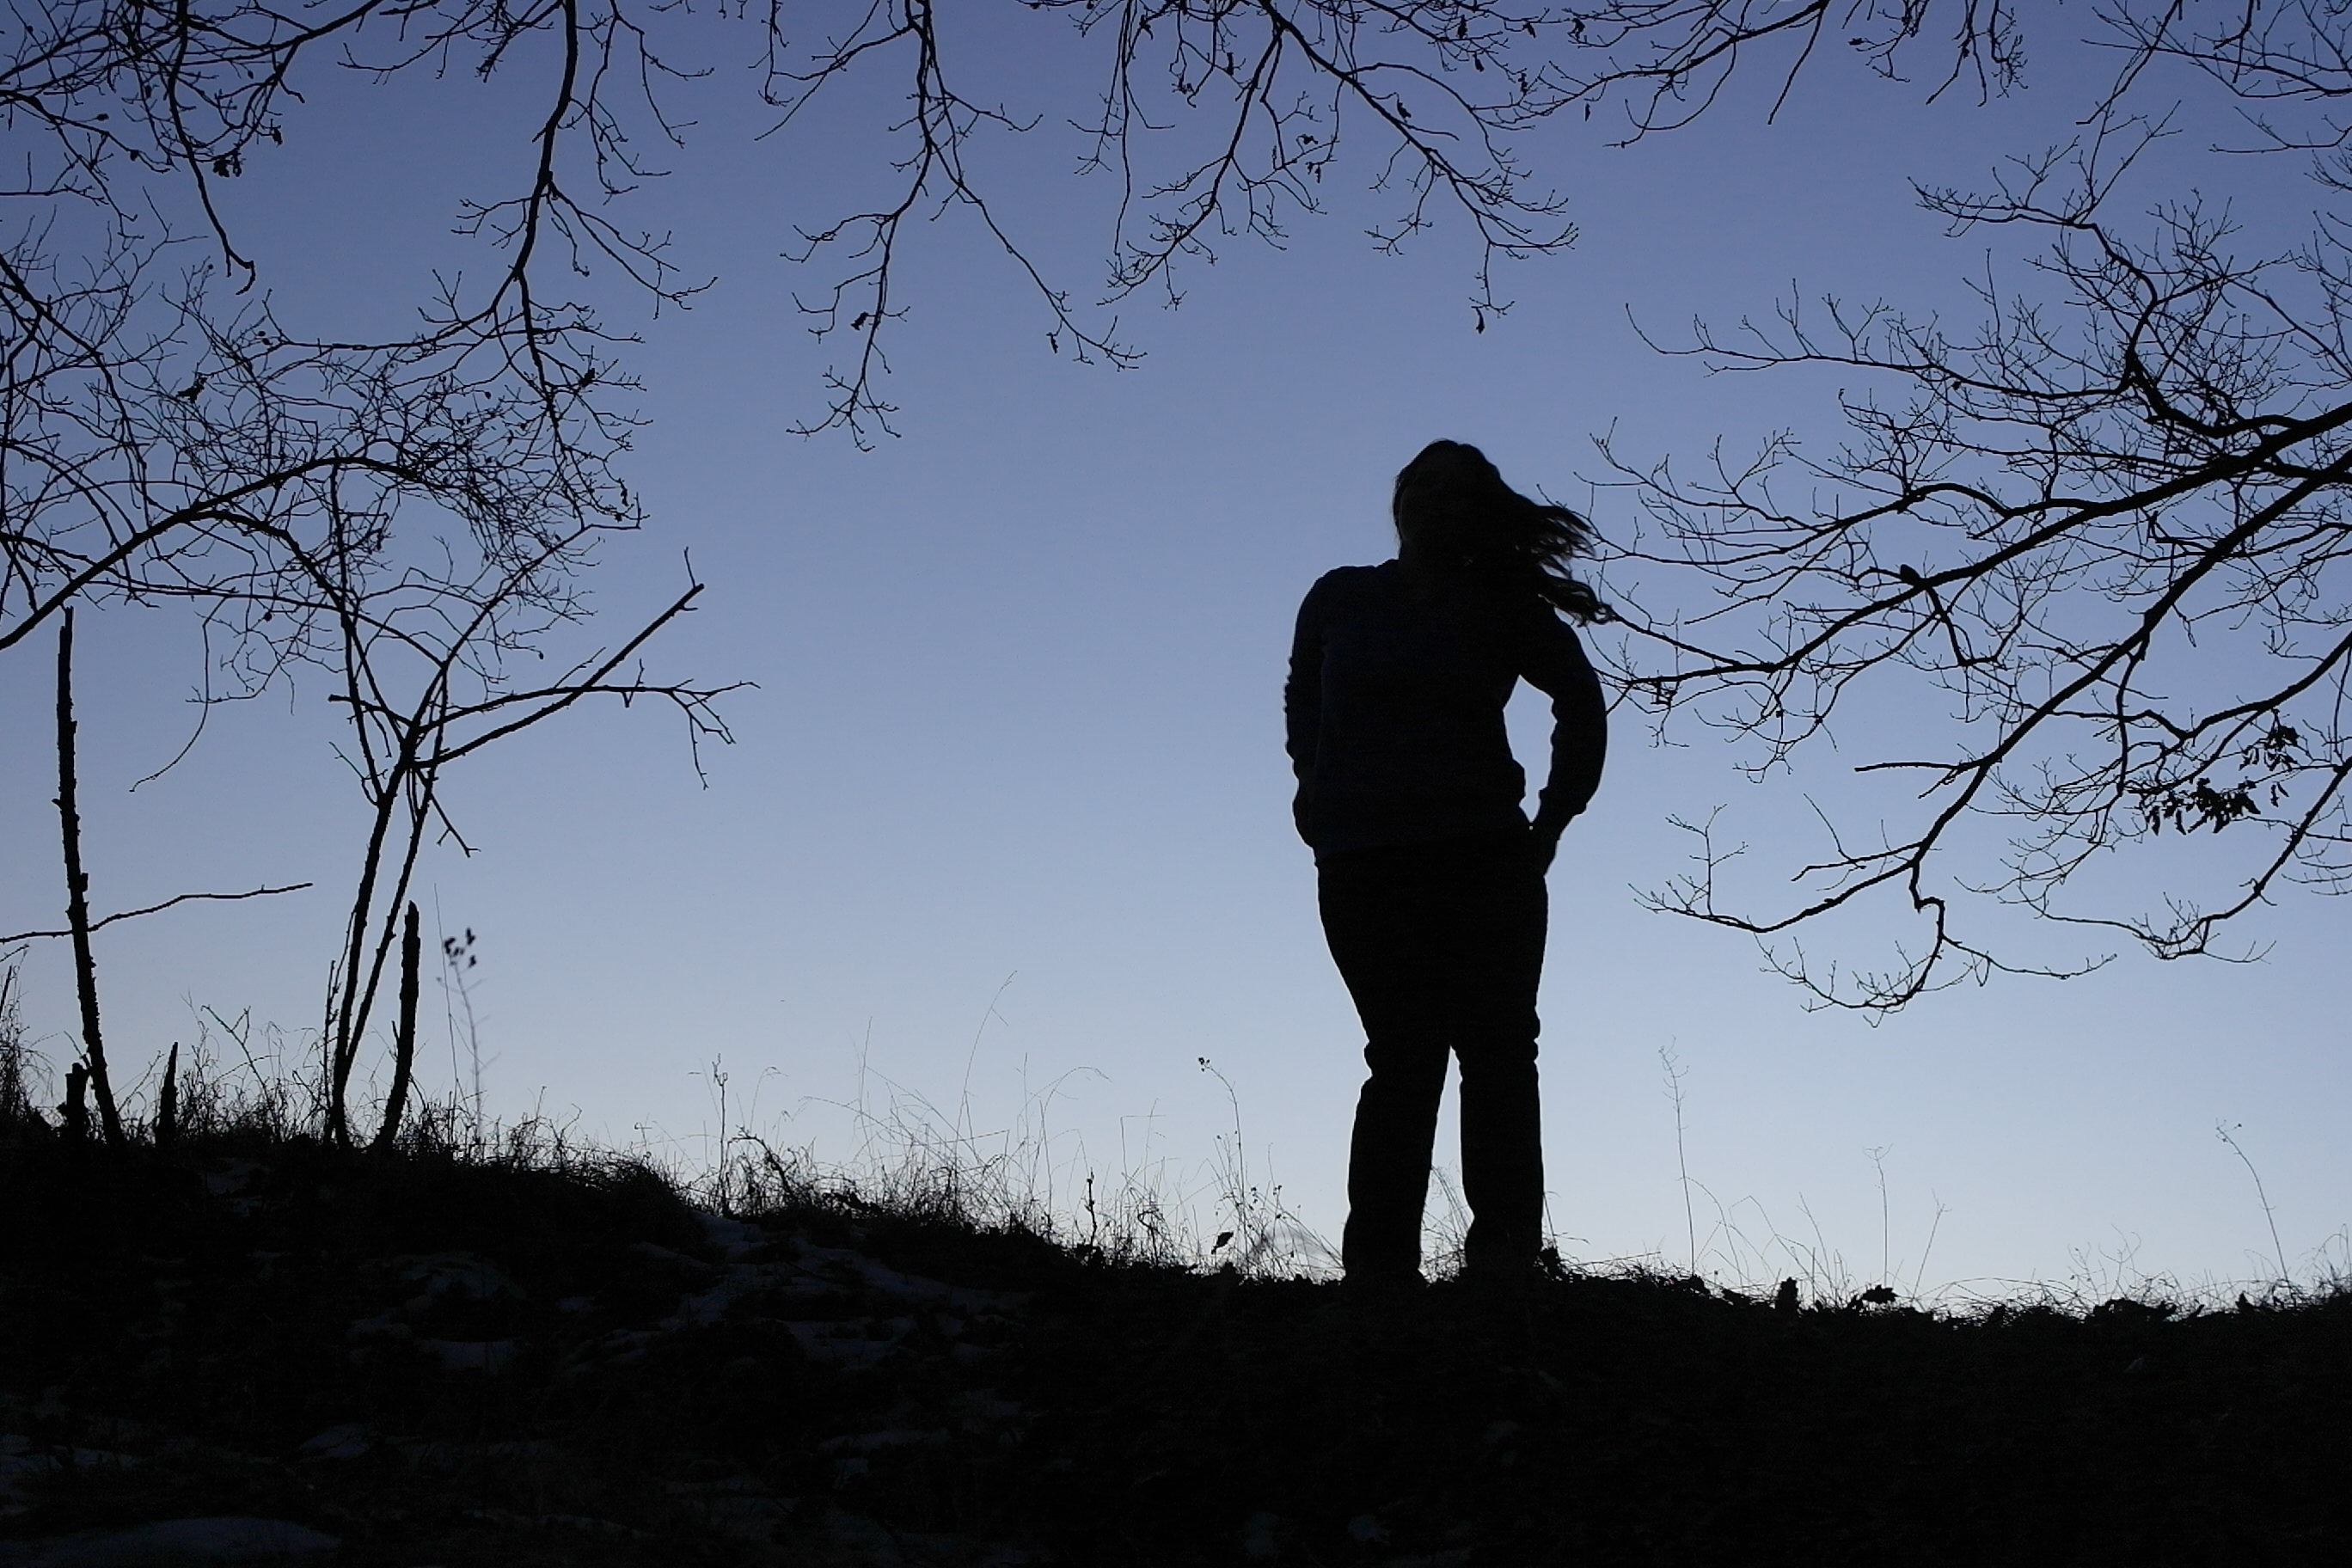
landscape, tree, nature, forest, silhouette, winter, sky, girl, sunlight, morning, view, evening, spring, darkness, season, feeling, atmospheric phenomenon, woody plant